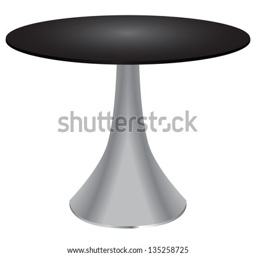
fictional object for the office or at home in a modern style .